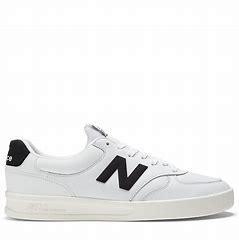
Brand: New
Model: Balance New Balance 300